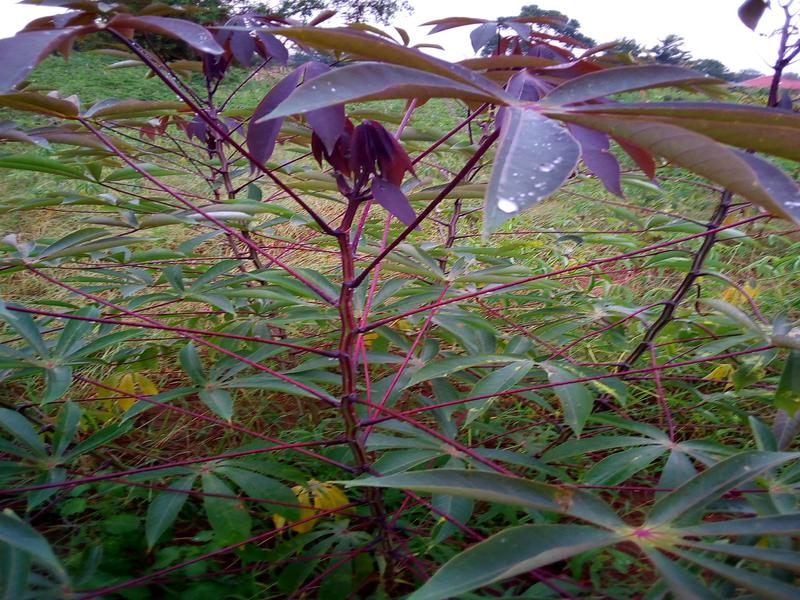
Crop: cassava
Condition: healthy